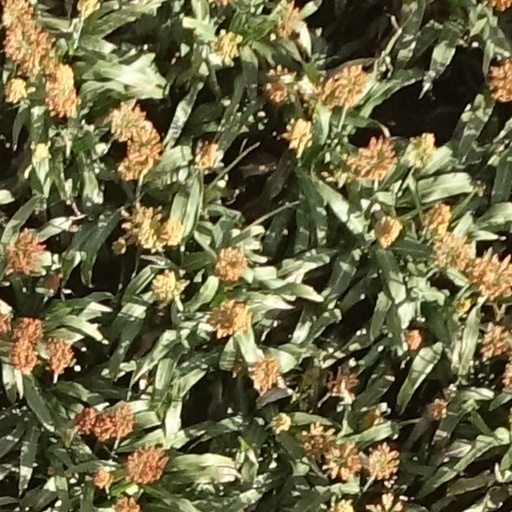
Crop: sorghum